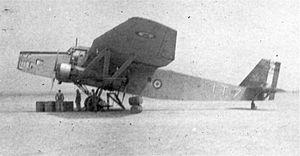
L'Afrique française libre est l'entité politique rassemblant les territoires africains successivement ralliés à la France libre du général de Gaulle, à partir d'août 1940, pendant la Seconde Guerre mondiale, pour continuer la lutte contre les forces de l'Axe.
Le Farman F.222 est un bombardier français quadrimoteur de la Seconde Guerre mondiale.